Gardenia taitensis

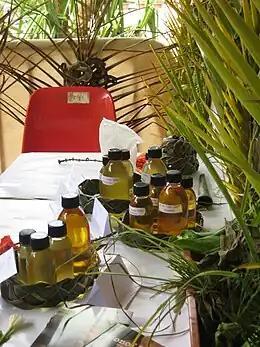
The flower is used to make Monoi oil

This oil is used mainly for cosmetic purposes as a hair or skin treatment. In order to obtain the monoi oil ("monoï", pronounced moh-noh-ee, means "scented oil" in Tahitian), tiare flowers are infused in coconut oil. The maceration must last at least ten days and requires at least ten Tiare flowers per liter of refined oil.